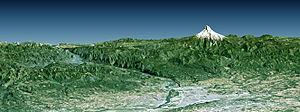
Le Columbia est un fleuve circulant du Canada aux États-Unis avant de se jeter dans l'océan Pacifique.